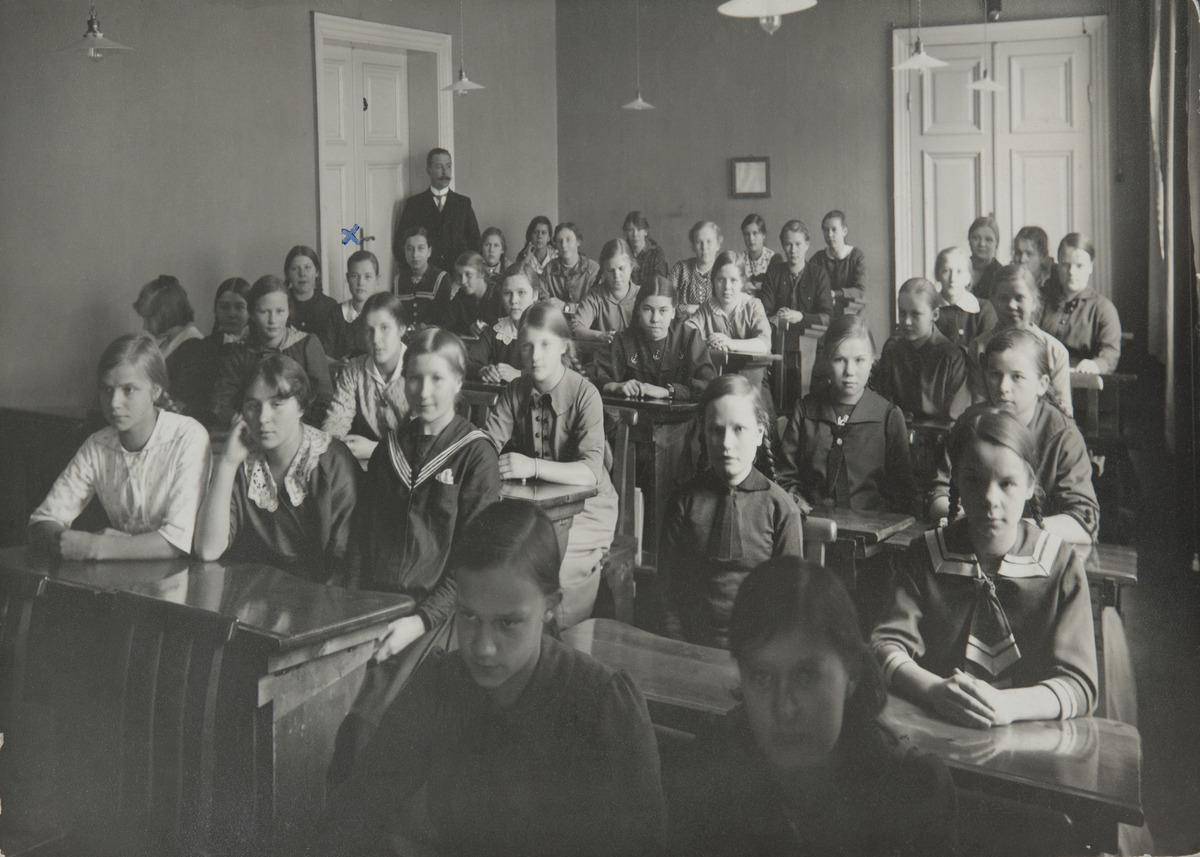
Kirkkopuiston tyttökoulun neljännen luokan oppilaita istumassa pulpeteissaan koululuokassa
sisällön kuvaus: Kirkkopuiston tyttökoulun neljännen luokan oppilaita istumassa pulpeteissaan koululuokassa. Rastilla merkitty tyttö on Margit Achrén, myöhemmin Jästerberg. mustavalkoinen
Ajankohta: kuvausaika 1916
Paikka: Suomi, Uusimaa, Helsinki, Kamppi Helsinki, Yrjönkatu 18. Bulevardi 8
Aiheet: koulut, tytöt, koululaiset, opetus, opettajat, sisätilat, huoneet, koulurakennukset